Soul

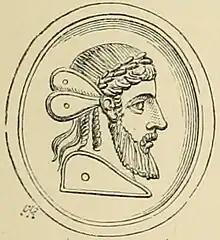
Likeness of Plato after an engraved gem. The Psyche-wings fastened to his temples allude to his doctrine of the immortality of the soul.

Soul dualism, also called "multiple souls" or "dualistic pluralism", is a common belief in Shamanism, and is essential in the universal and central concept of "soul flight" (also called "soul journey", "out-of-body experience", "ecstasy", or "astral projection"). It involves the belief that humans have two or more souls, generally termed the "body soul" (or "life soul"), and the "free soul". The former is linked to bodily functions and awareness when awake, while the latter can freely wander during sleep or trance states. In some cases, there are a plethora of soul types with different functions. Soul dualism and multiple souls appear prominently in the traditional animistic beliefs of the Austronesian peoples, the Chinese people ("hun" and "po"), the Tibetan people, most African peoples, most Native North Americans, ancient South Asian peoples, Northern Eurasian peoples, and among Ancient Egyptians (the "ka" and "ba").